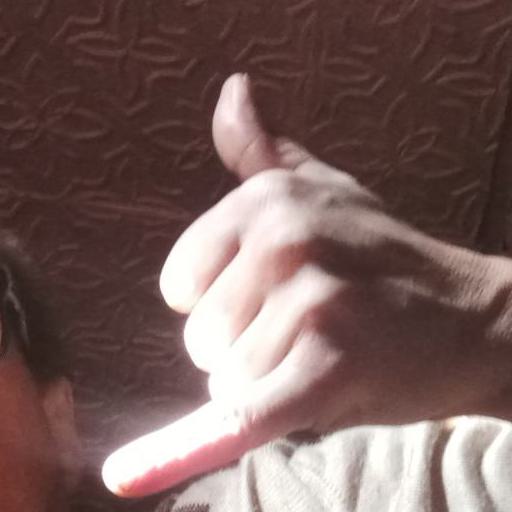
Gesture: call